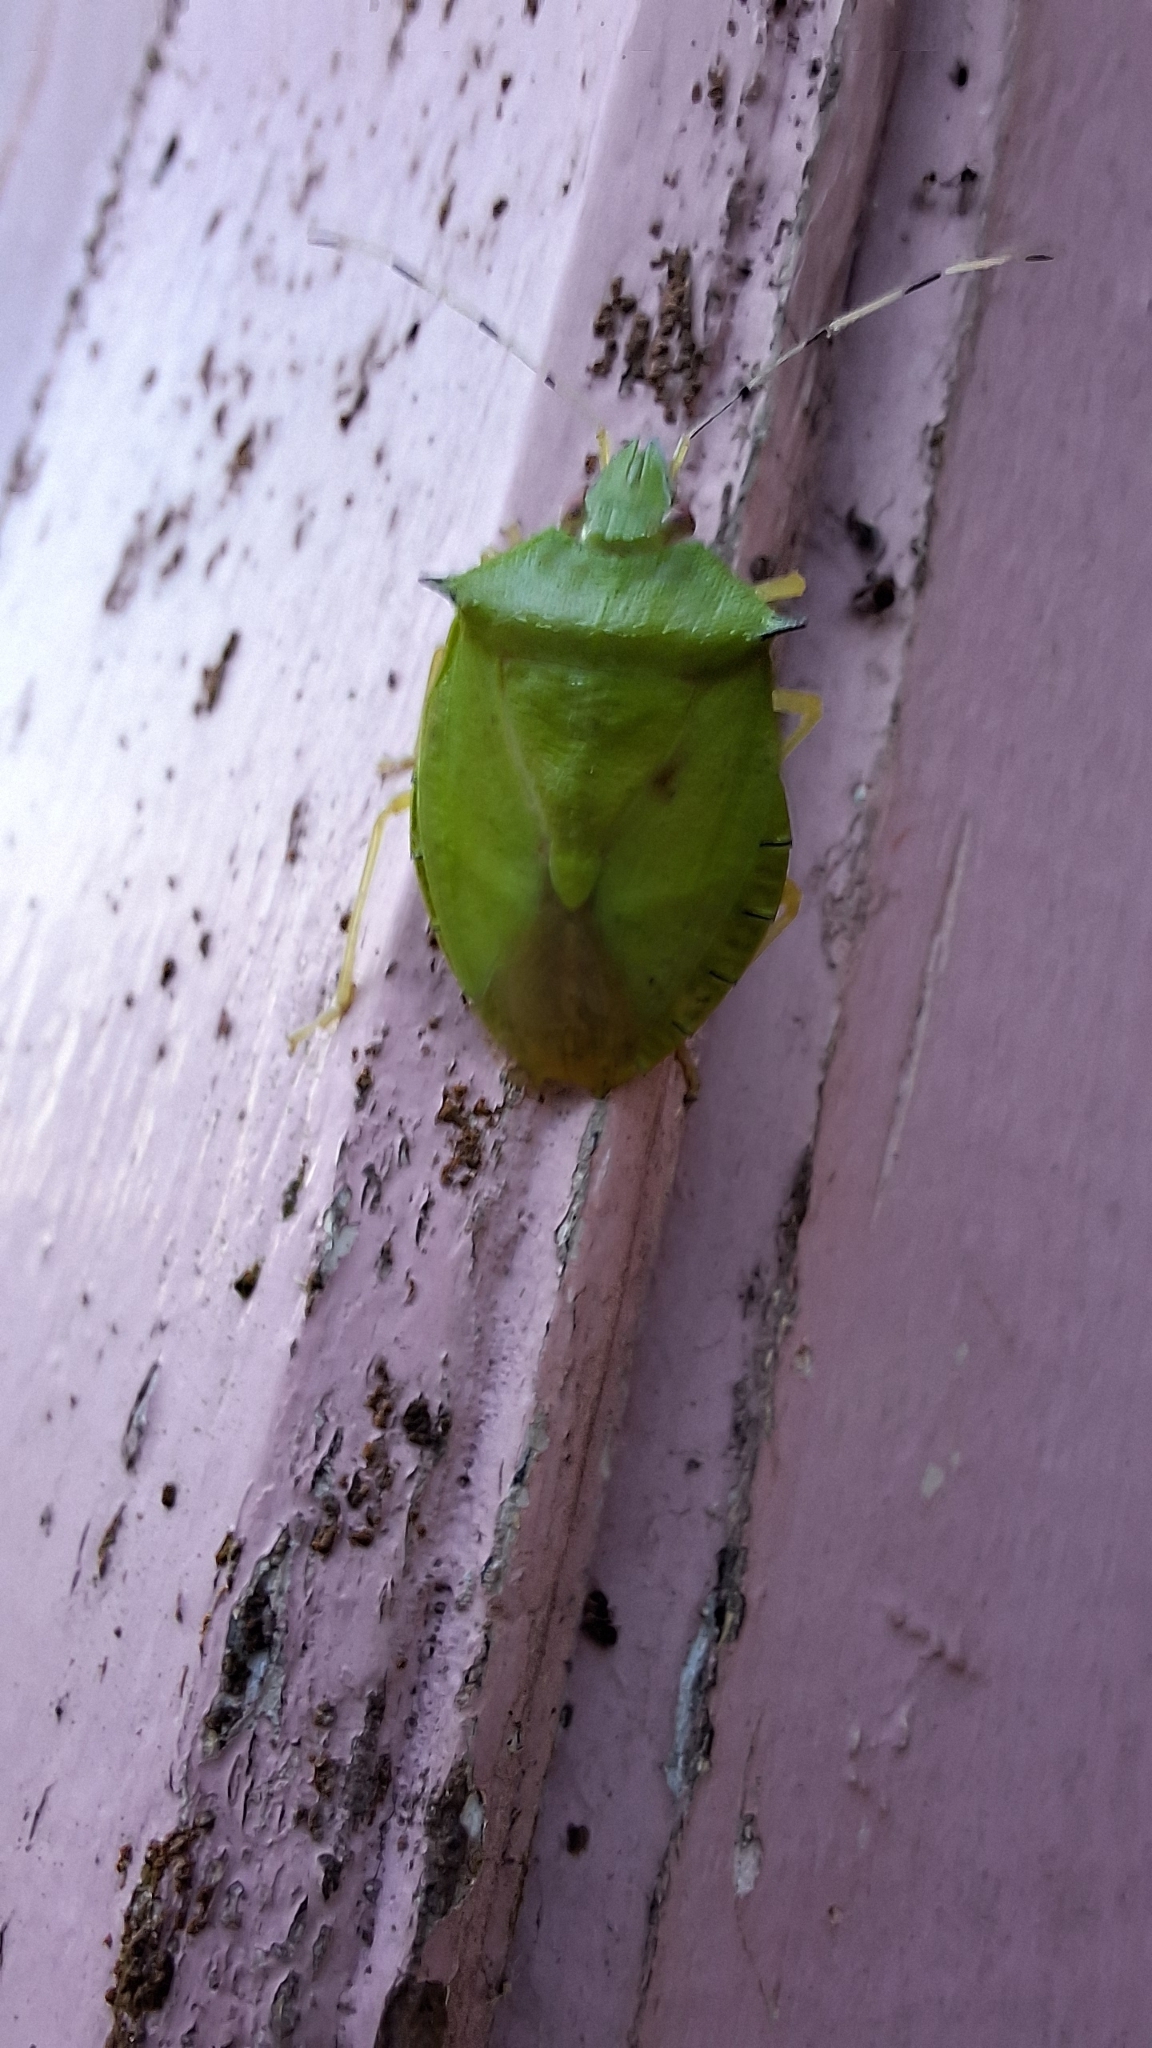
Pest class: stink_bug